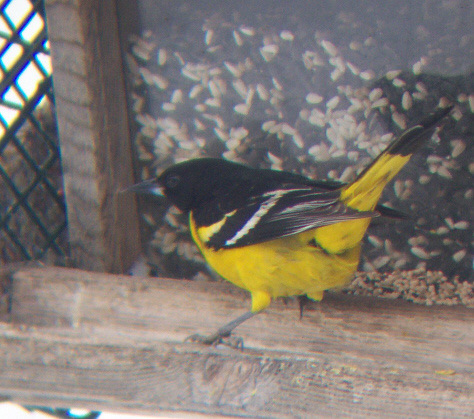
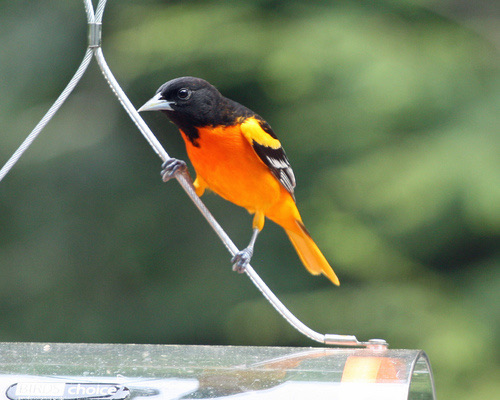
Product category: misc
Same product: yes